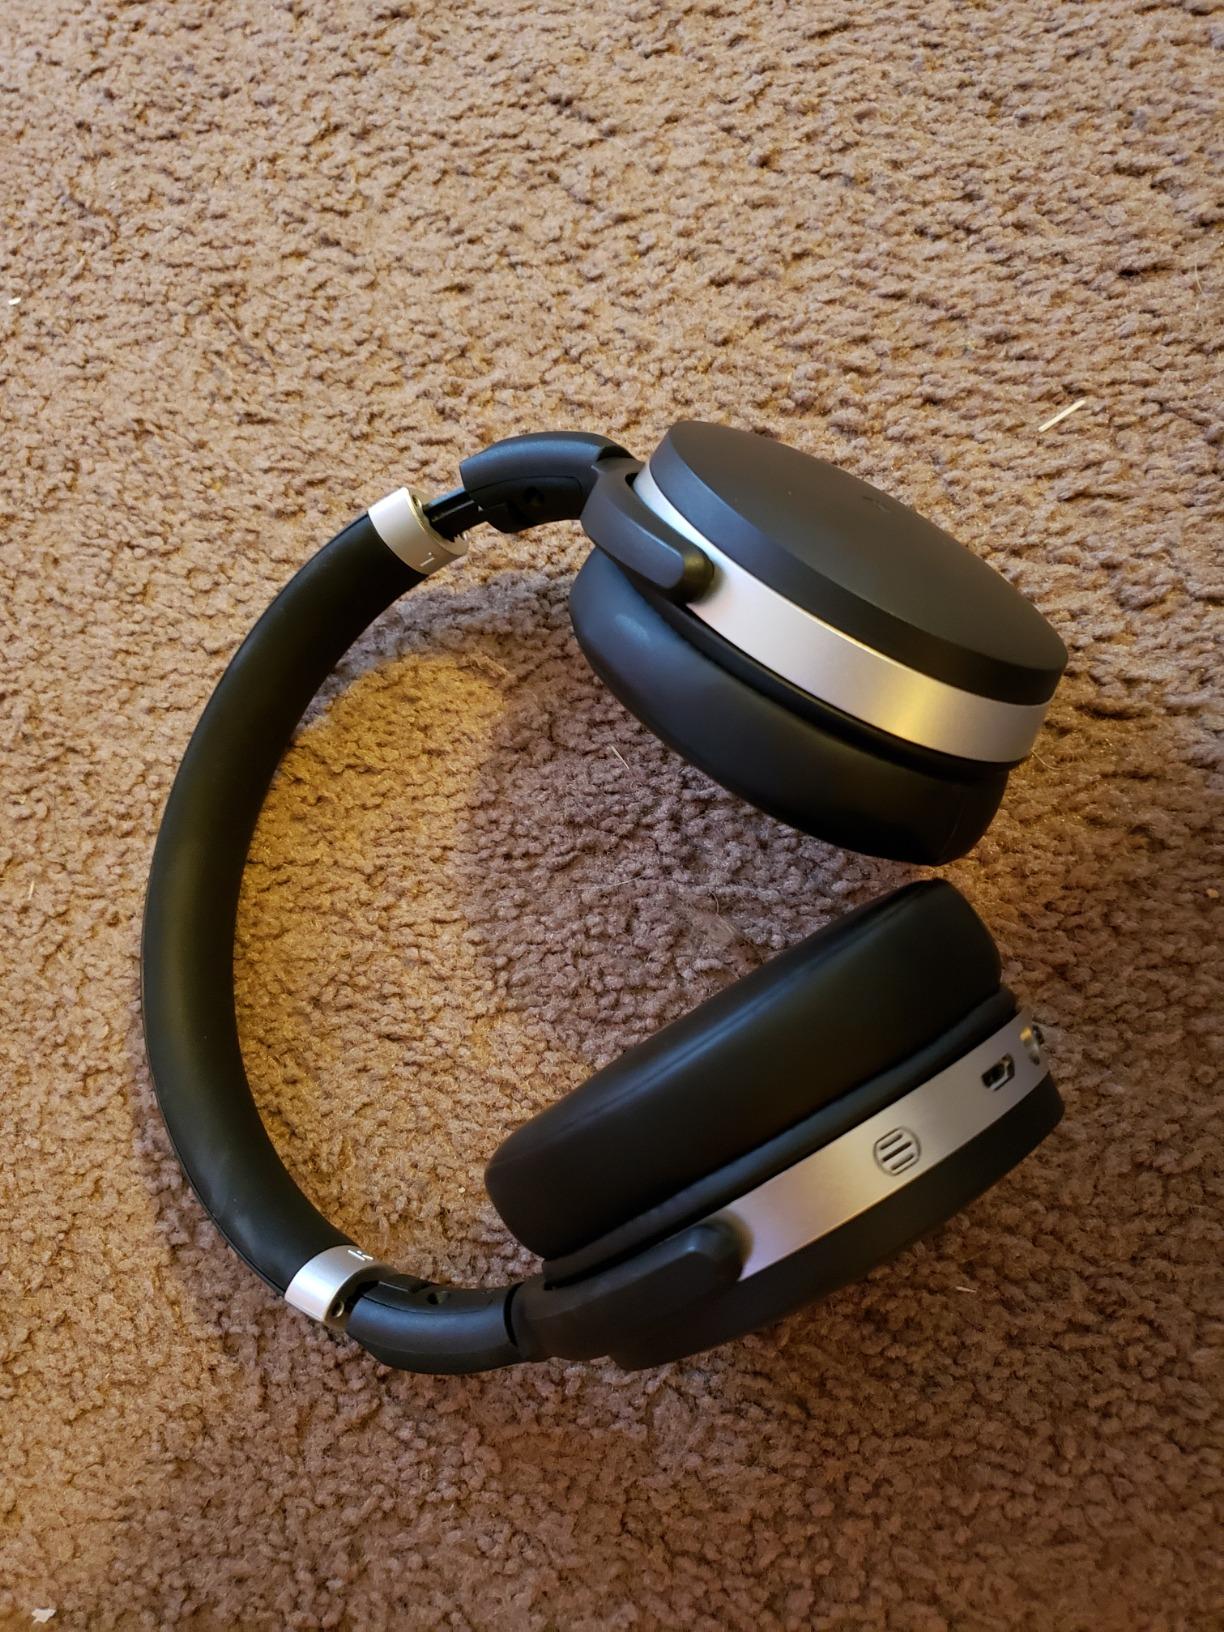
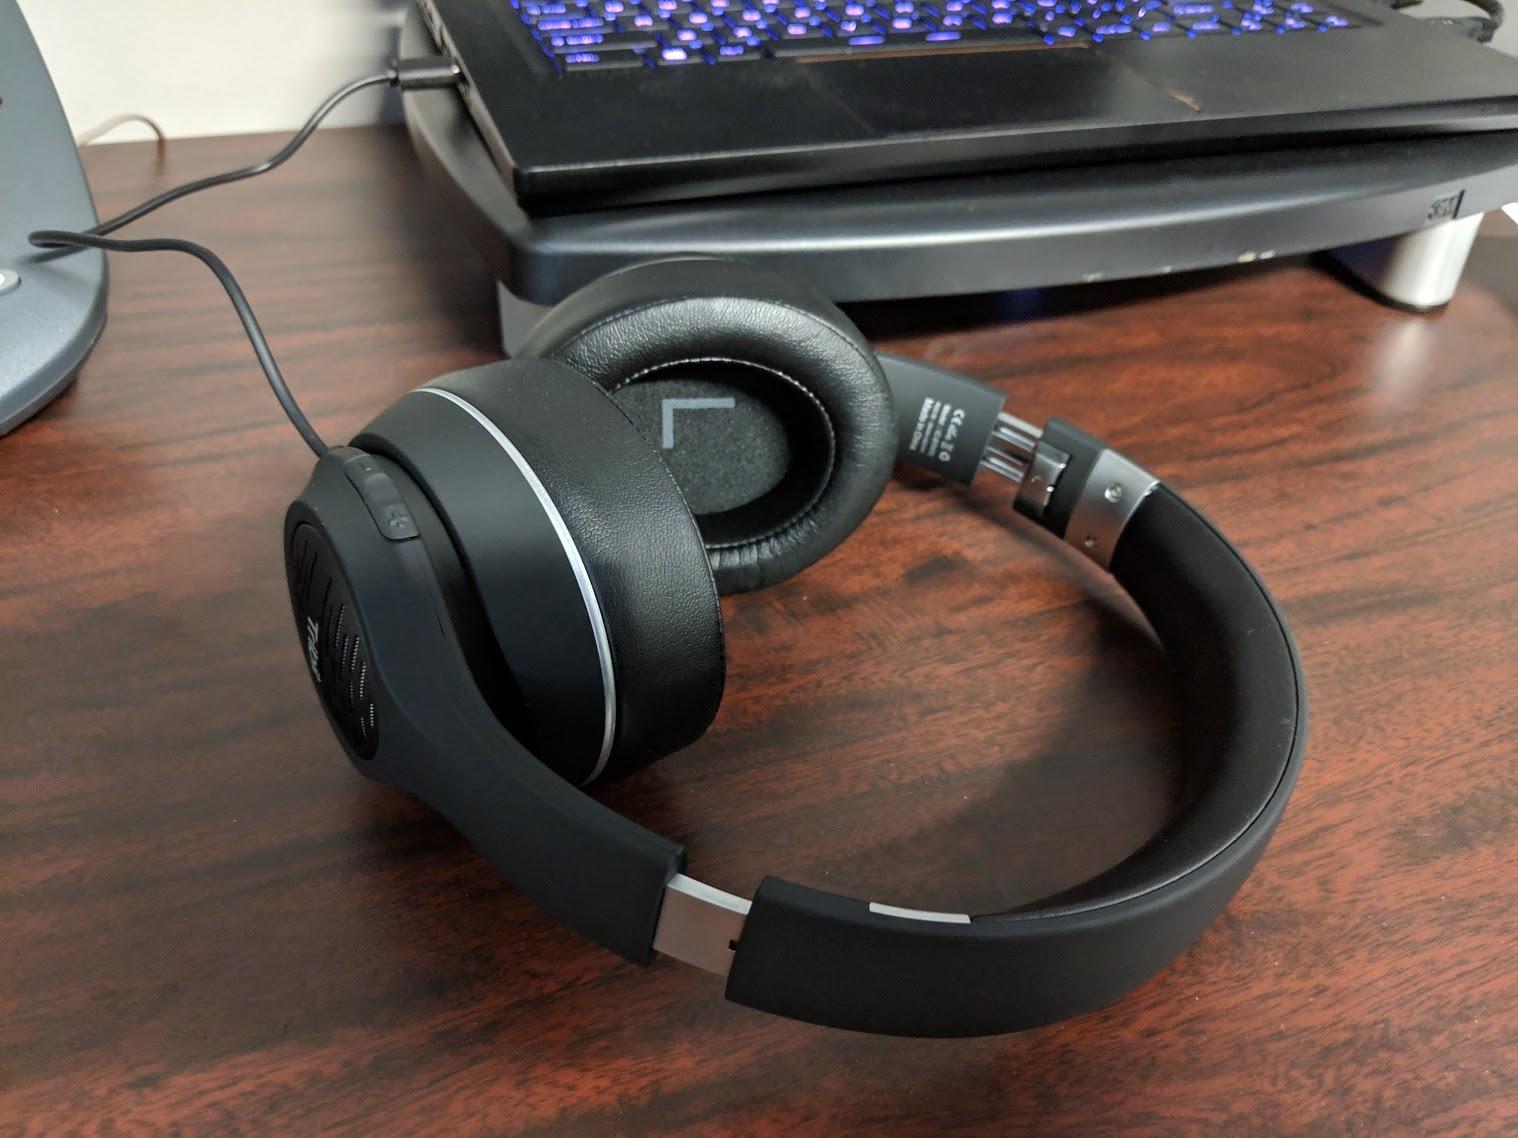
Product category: headphones
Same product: no